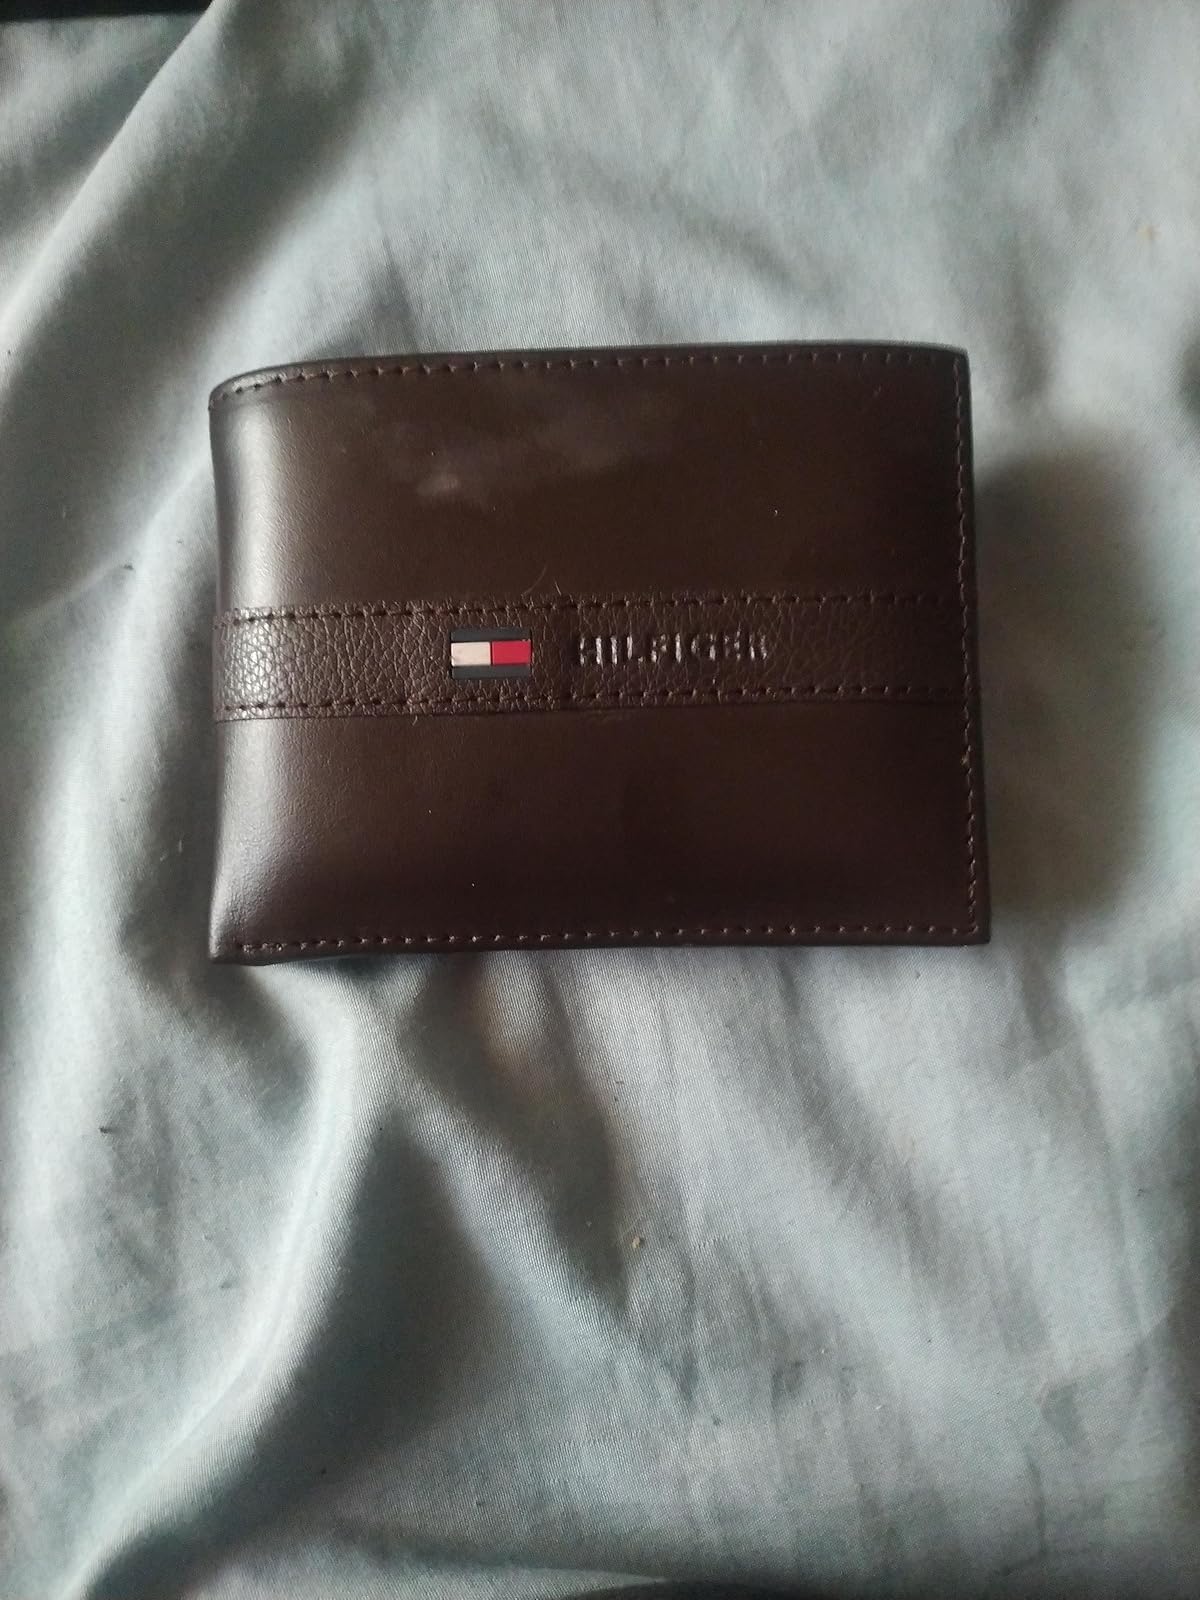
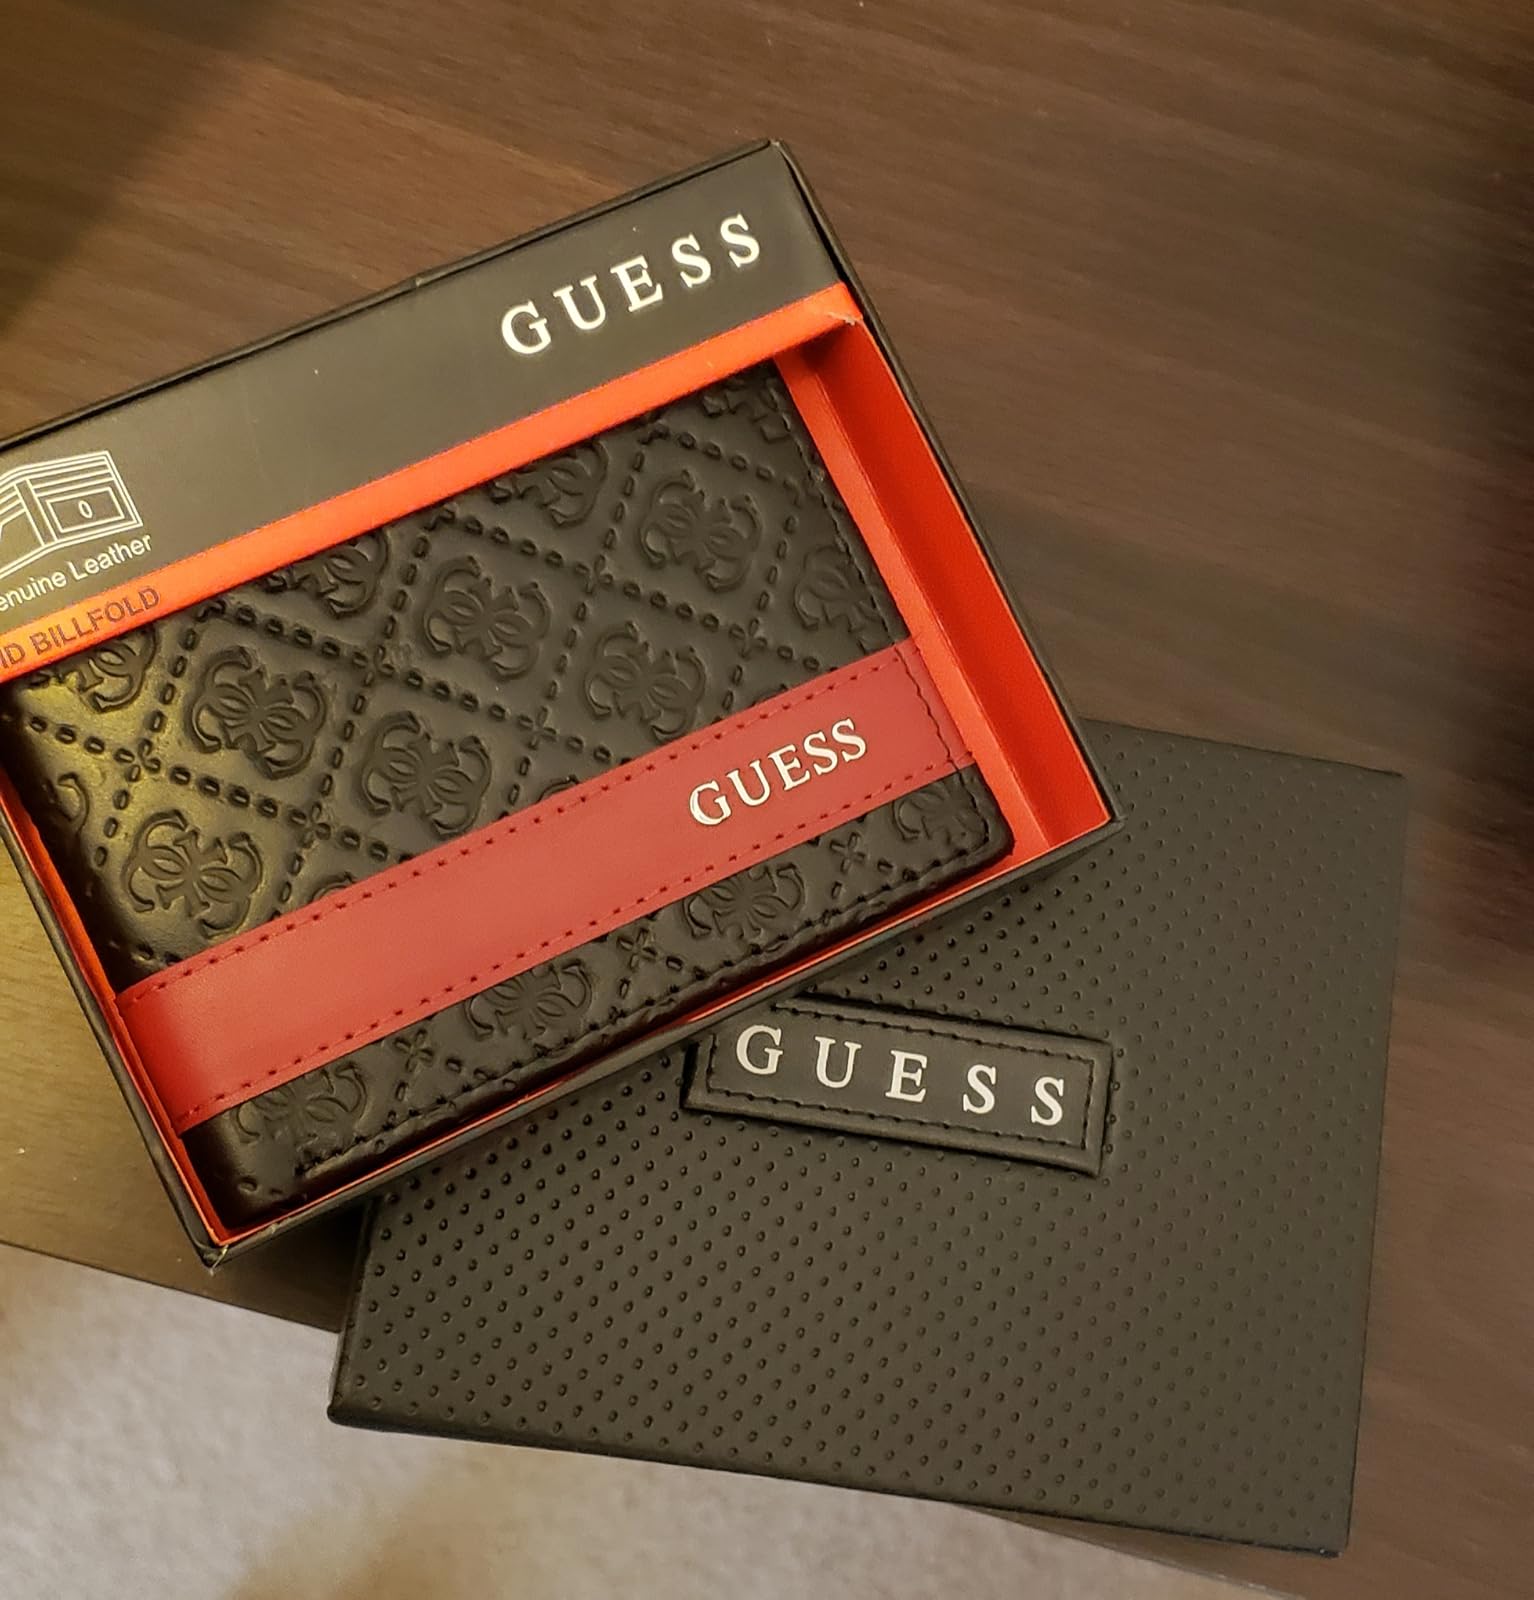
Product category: accessories_wallet
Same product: no